Mediation (statistics)

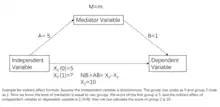
Formulation of the indirect effect

In linear analysis, all effects are determined by sums of products of structural coefficients, giving